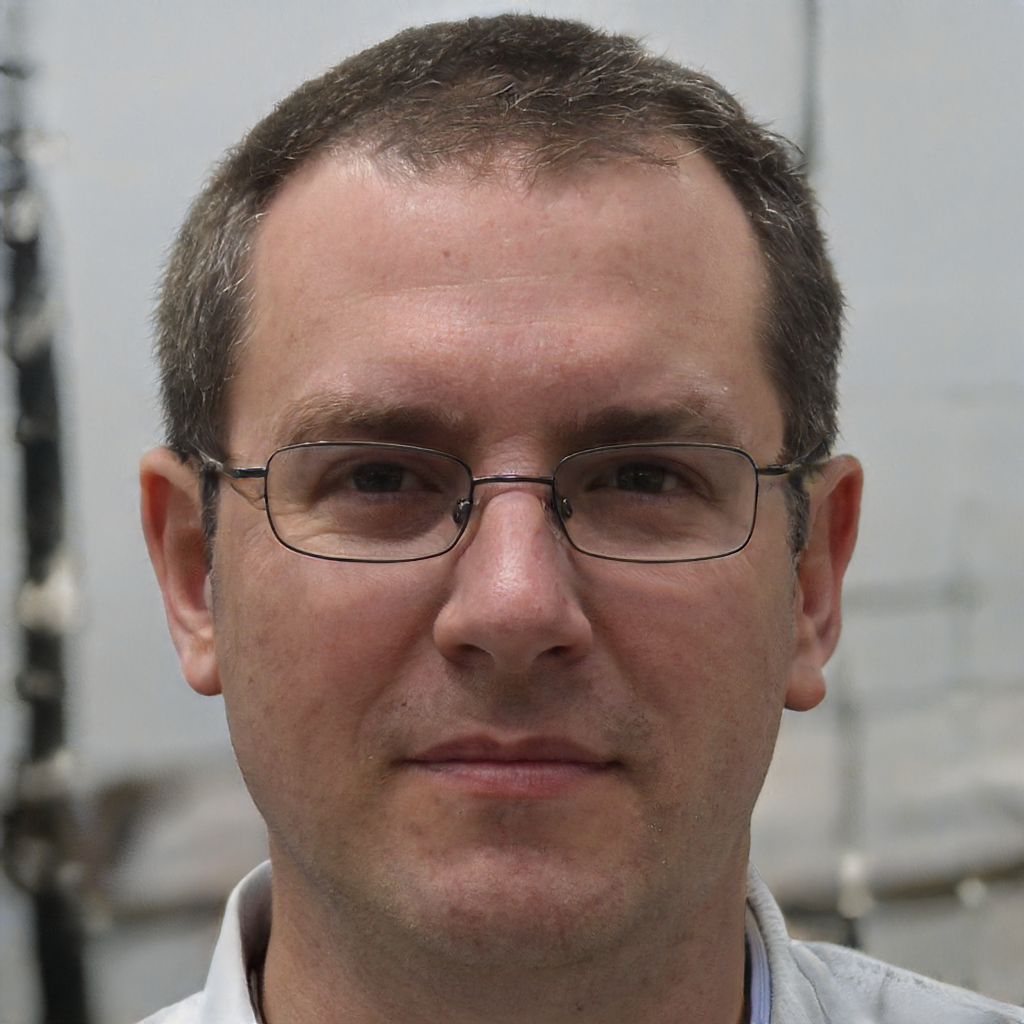
Gender: Male